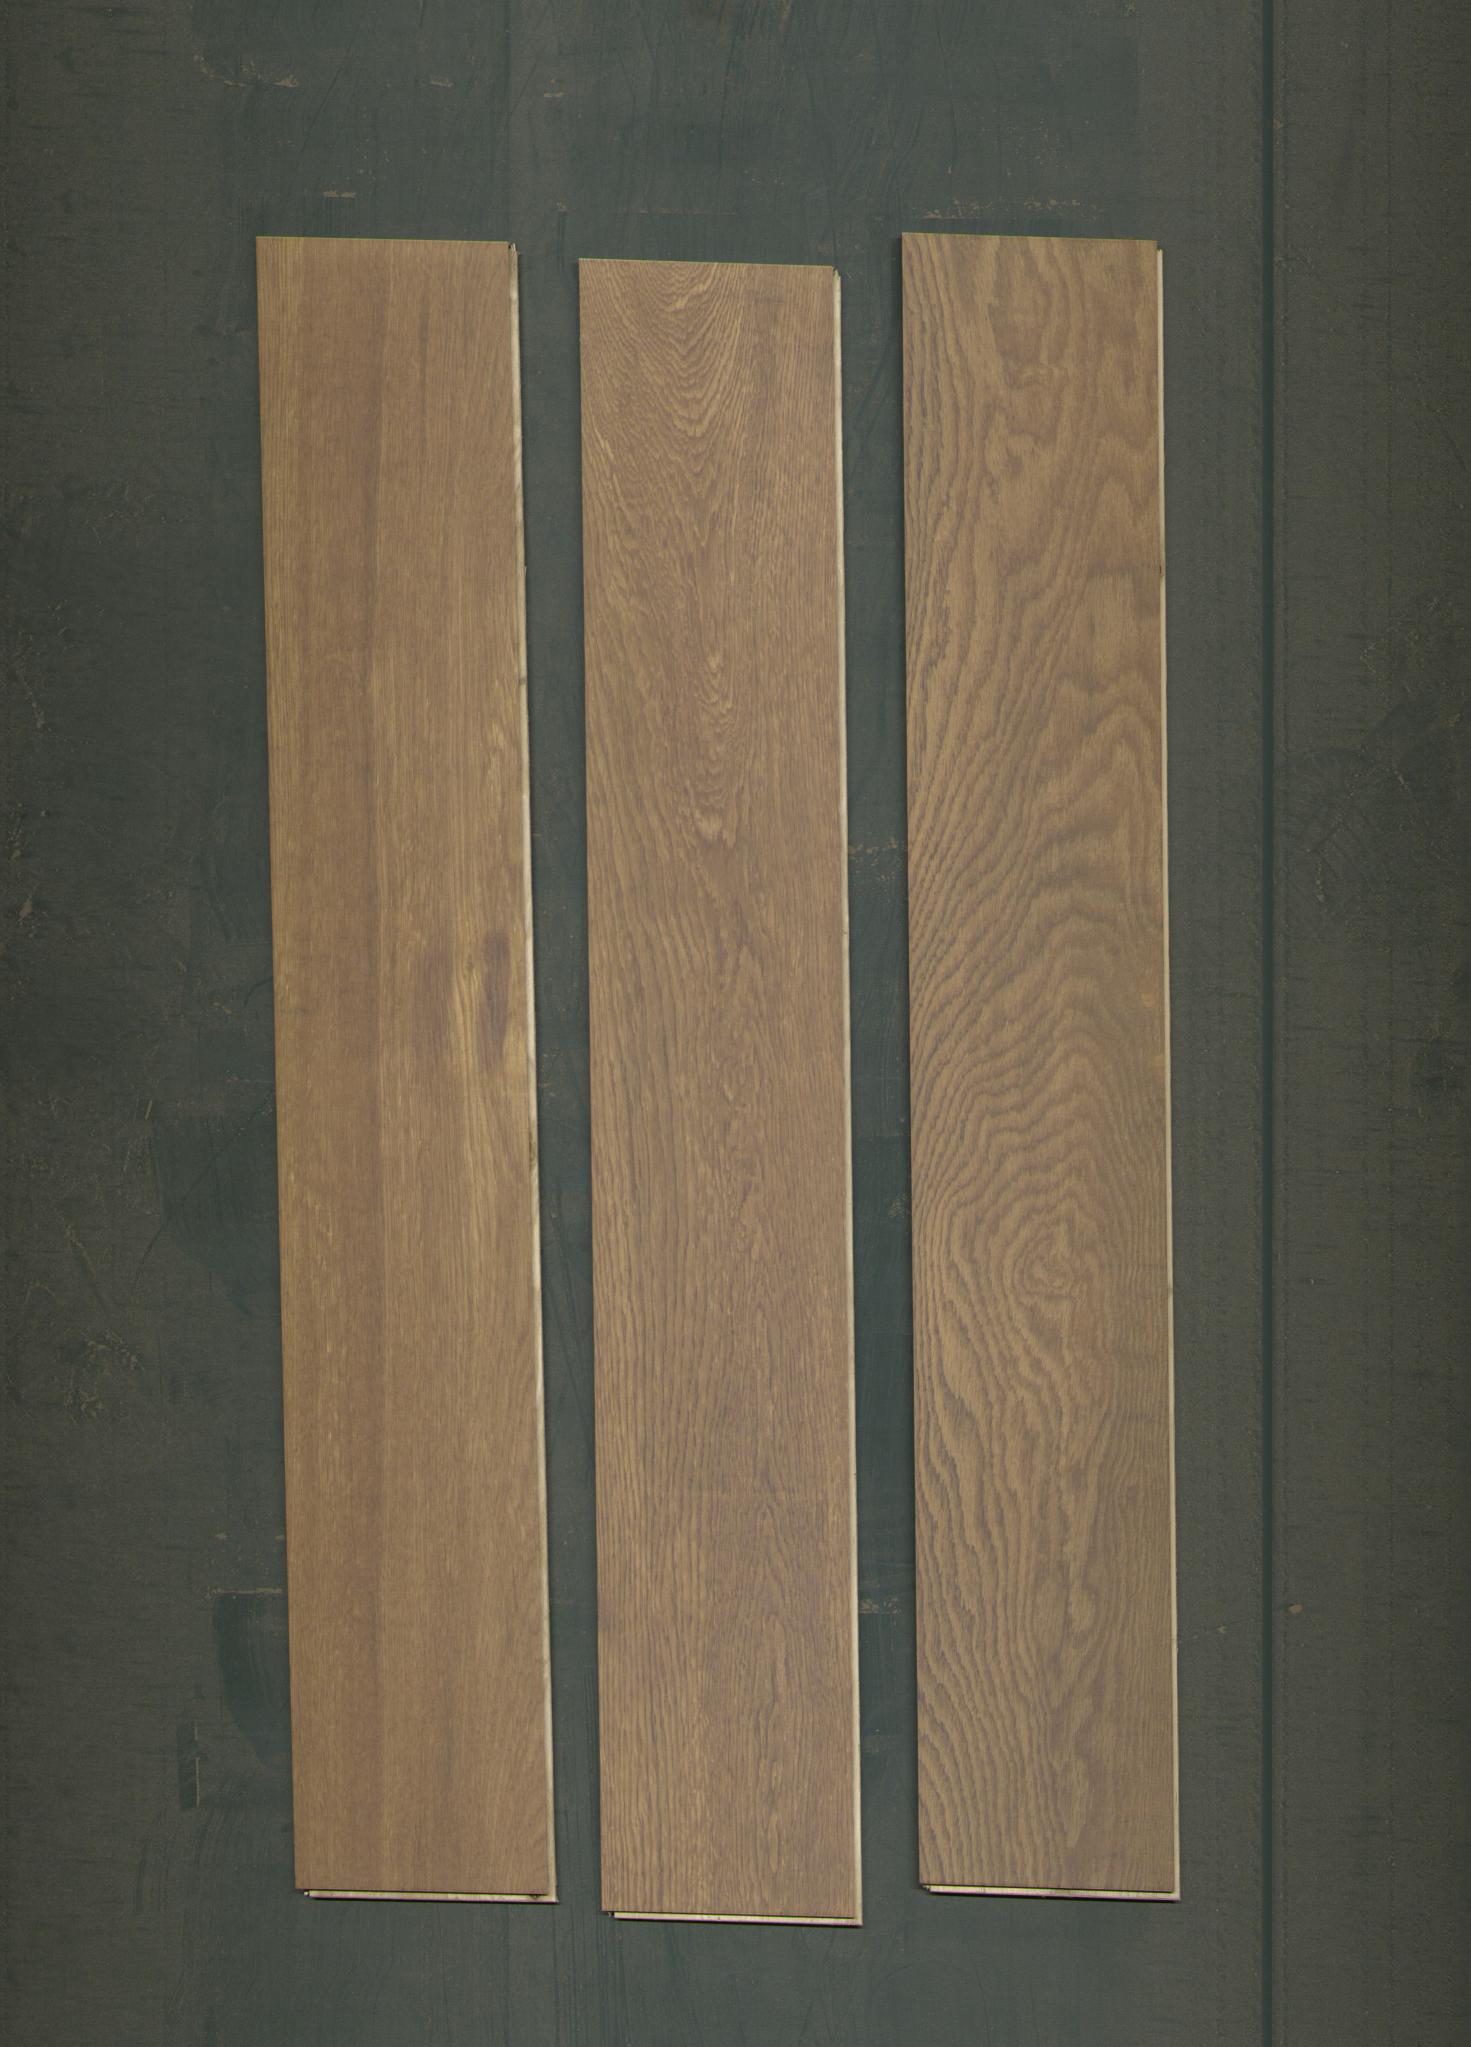
Label: mixers